Ruff degradation

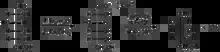
Hexoses converted to pentoses by Ruff degradation

This reaction was an important tool used by Emil Fischer to show that D-Glucose and D-Mannose each formed the same product upon Ruff degradation (D-Arabinose) indicating them to have opposite configurations at C-2 (epimers). Further Ruff degradation on D-Arabinose gave D-Glyceraldehyde, which established the stereochemistry of the chiral center on C-5.